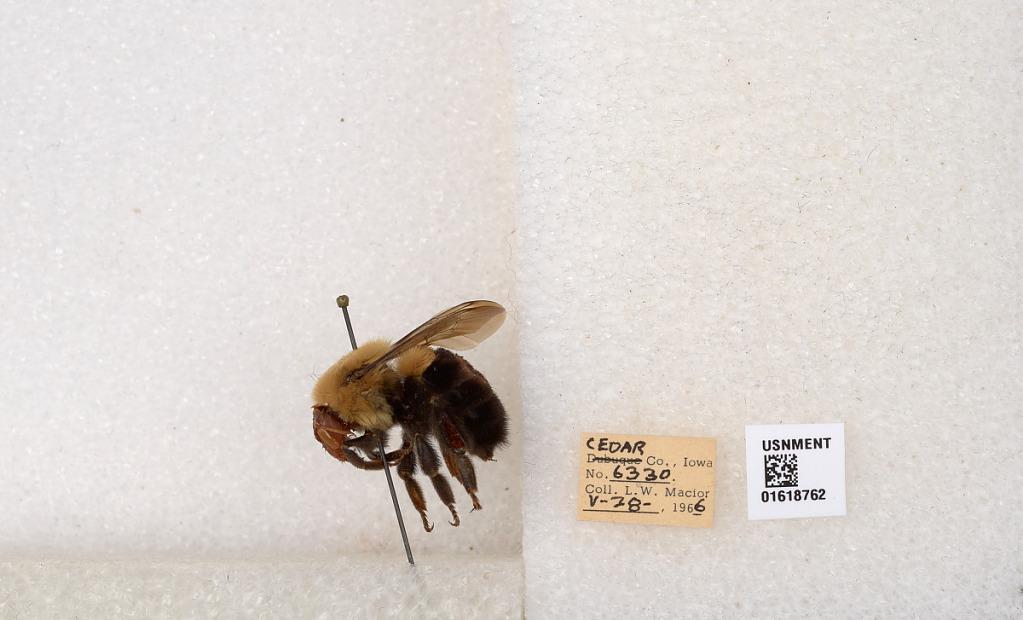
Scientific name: Bombus impatiens Cresson
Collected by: L. Macior
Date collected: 1966-5-28
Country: United States
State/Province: Iowa
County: Cedar
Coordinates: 41.7723, -91.1324